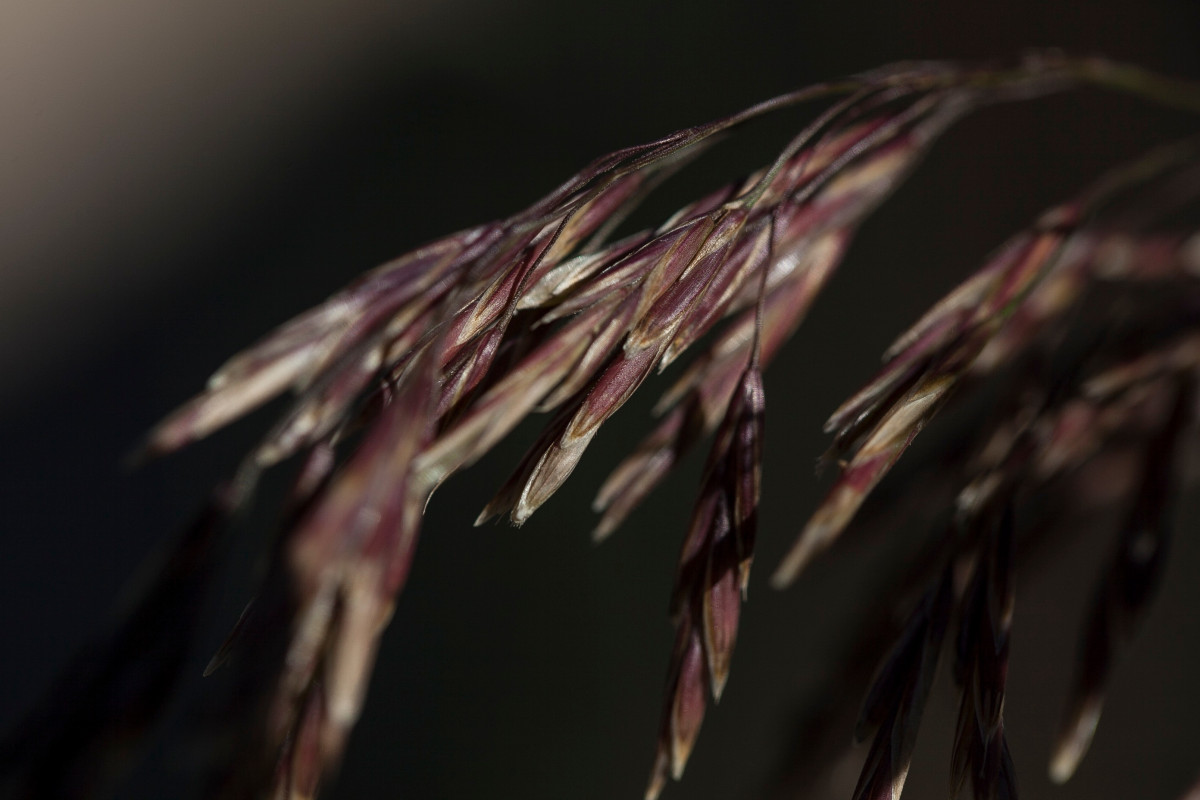
Tags: leaf, flower, close up, macro photography, grass family